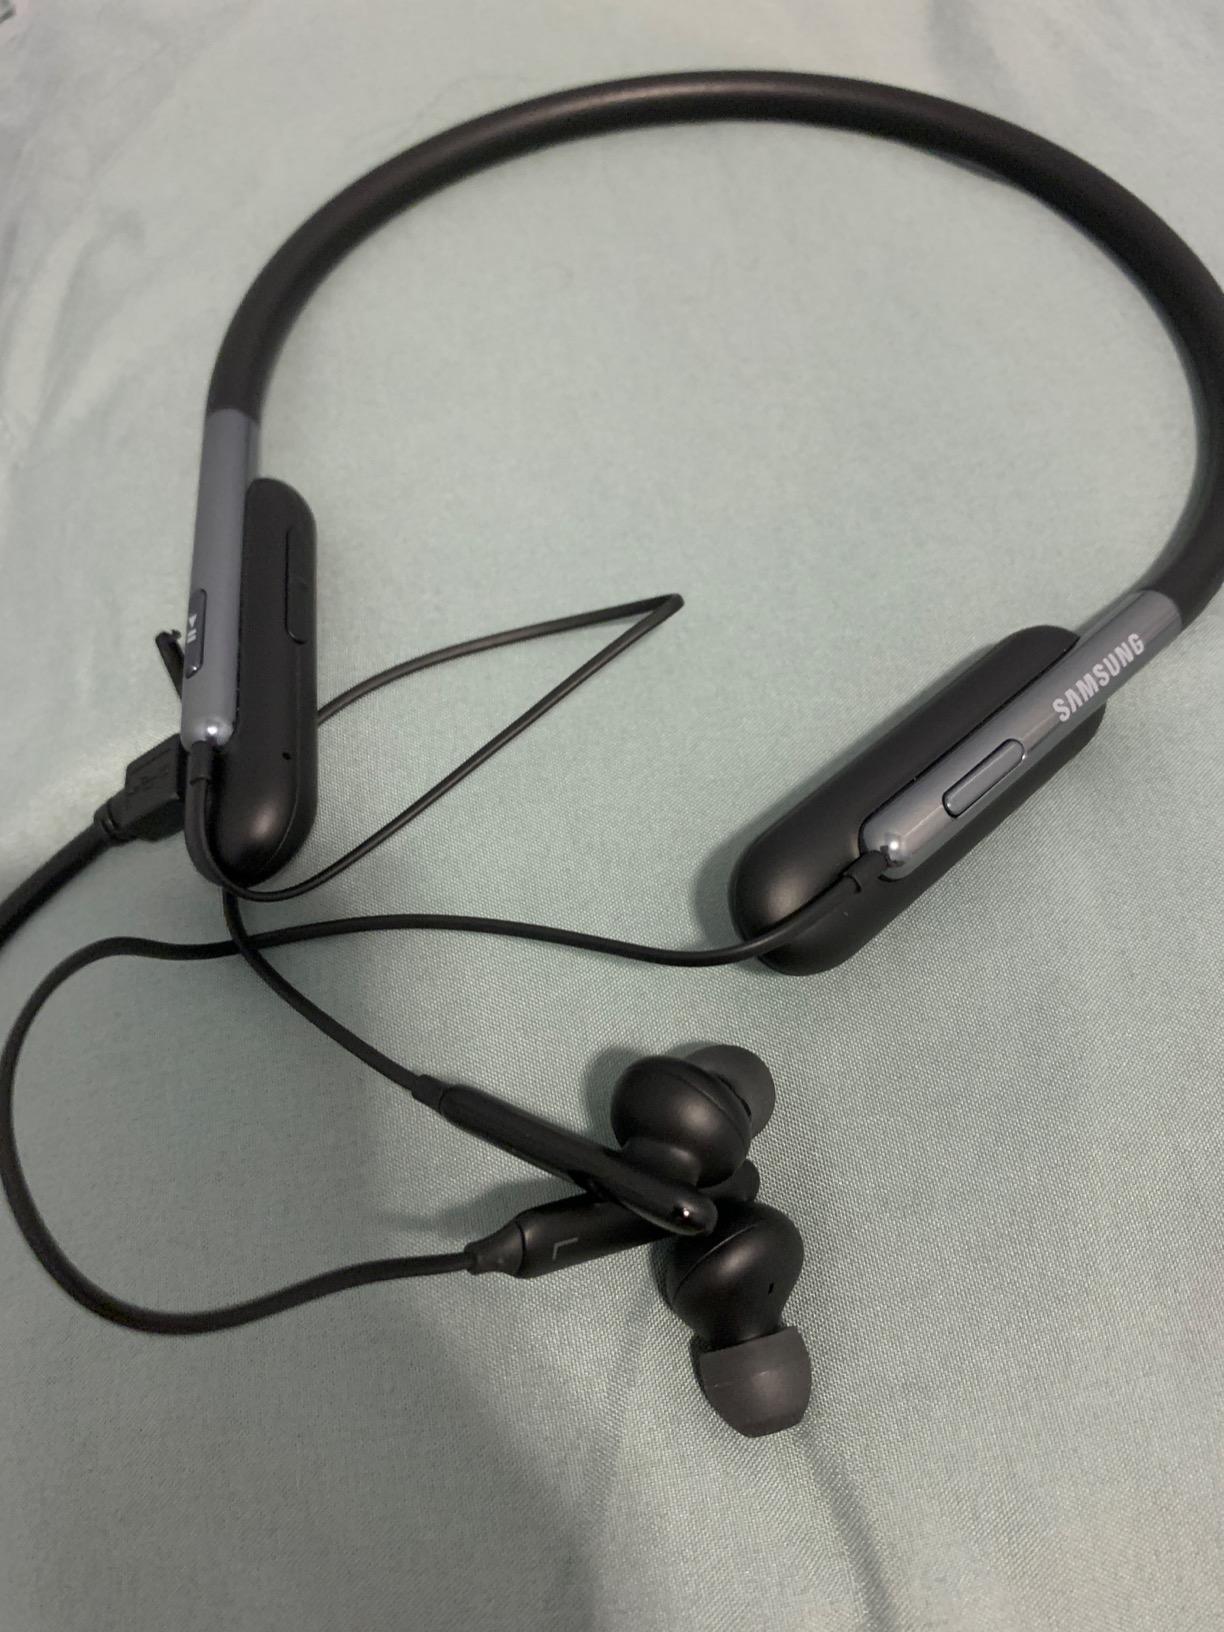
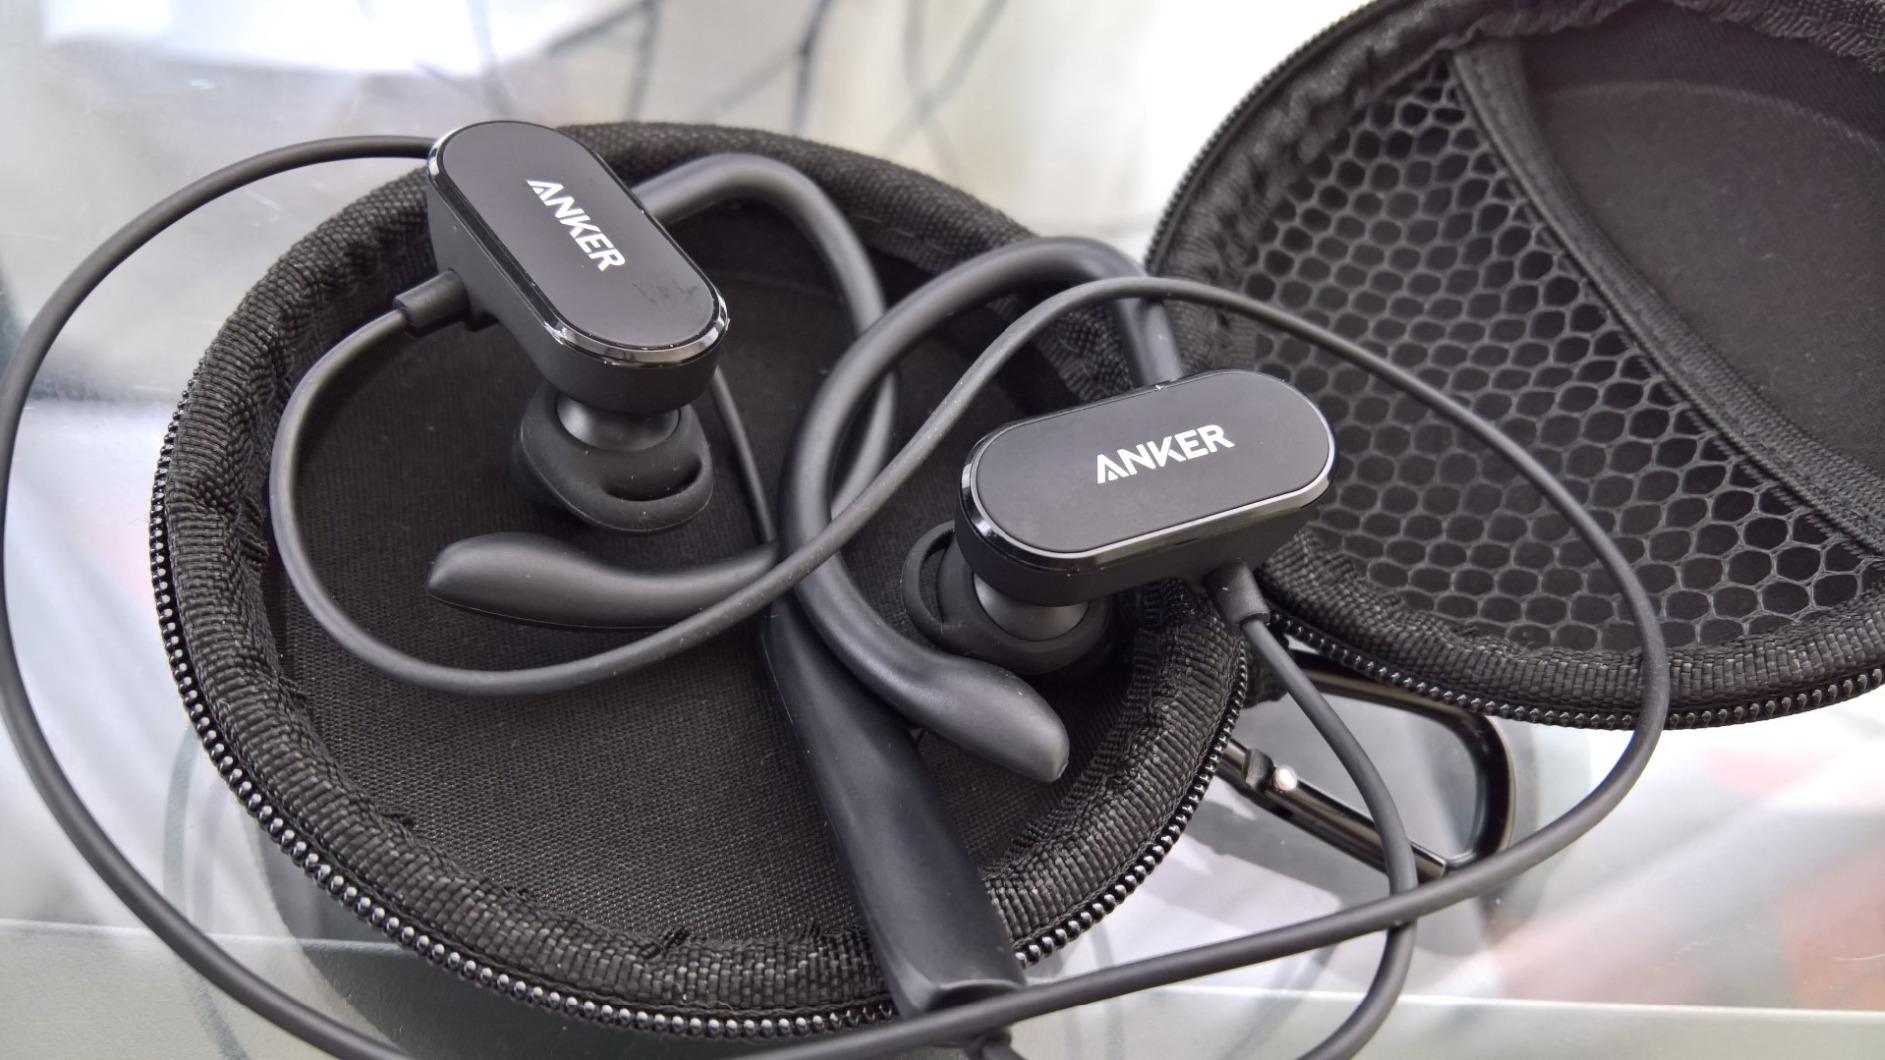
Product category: headphones
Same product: no